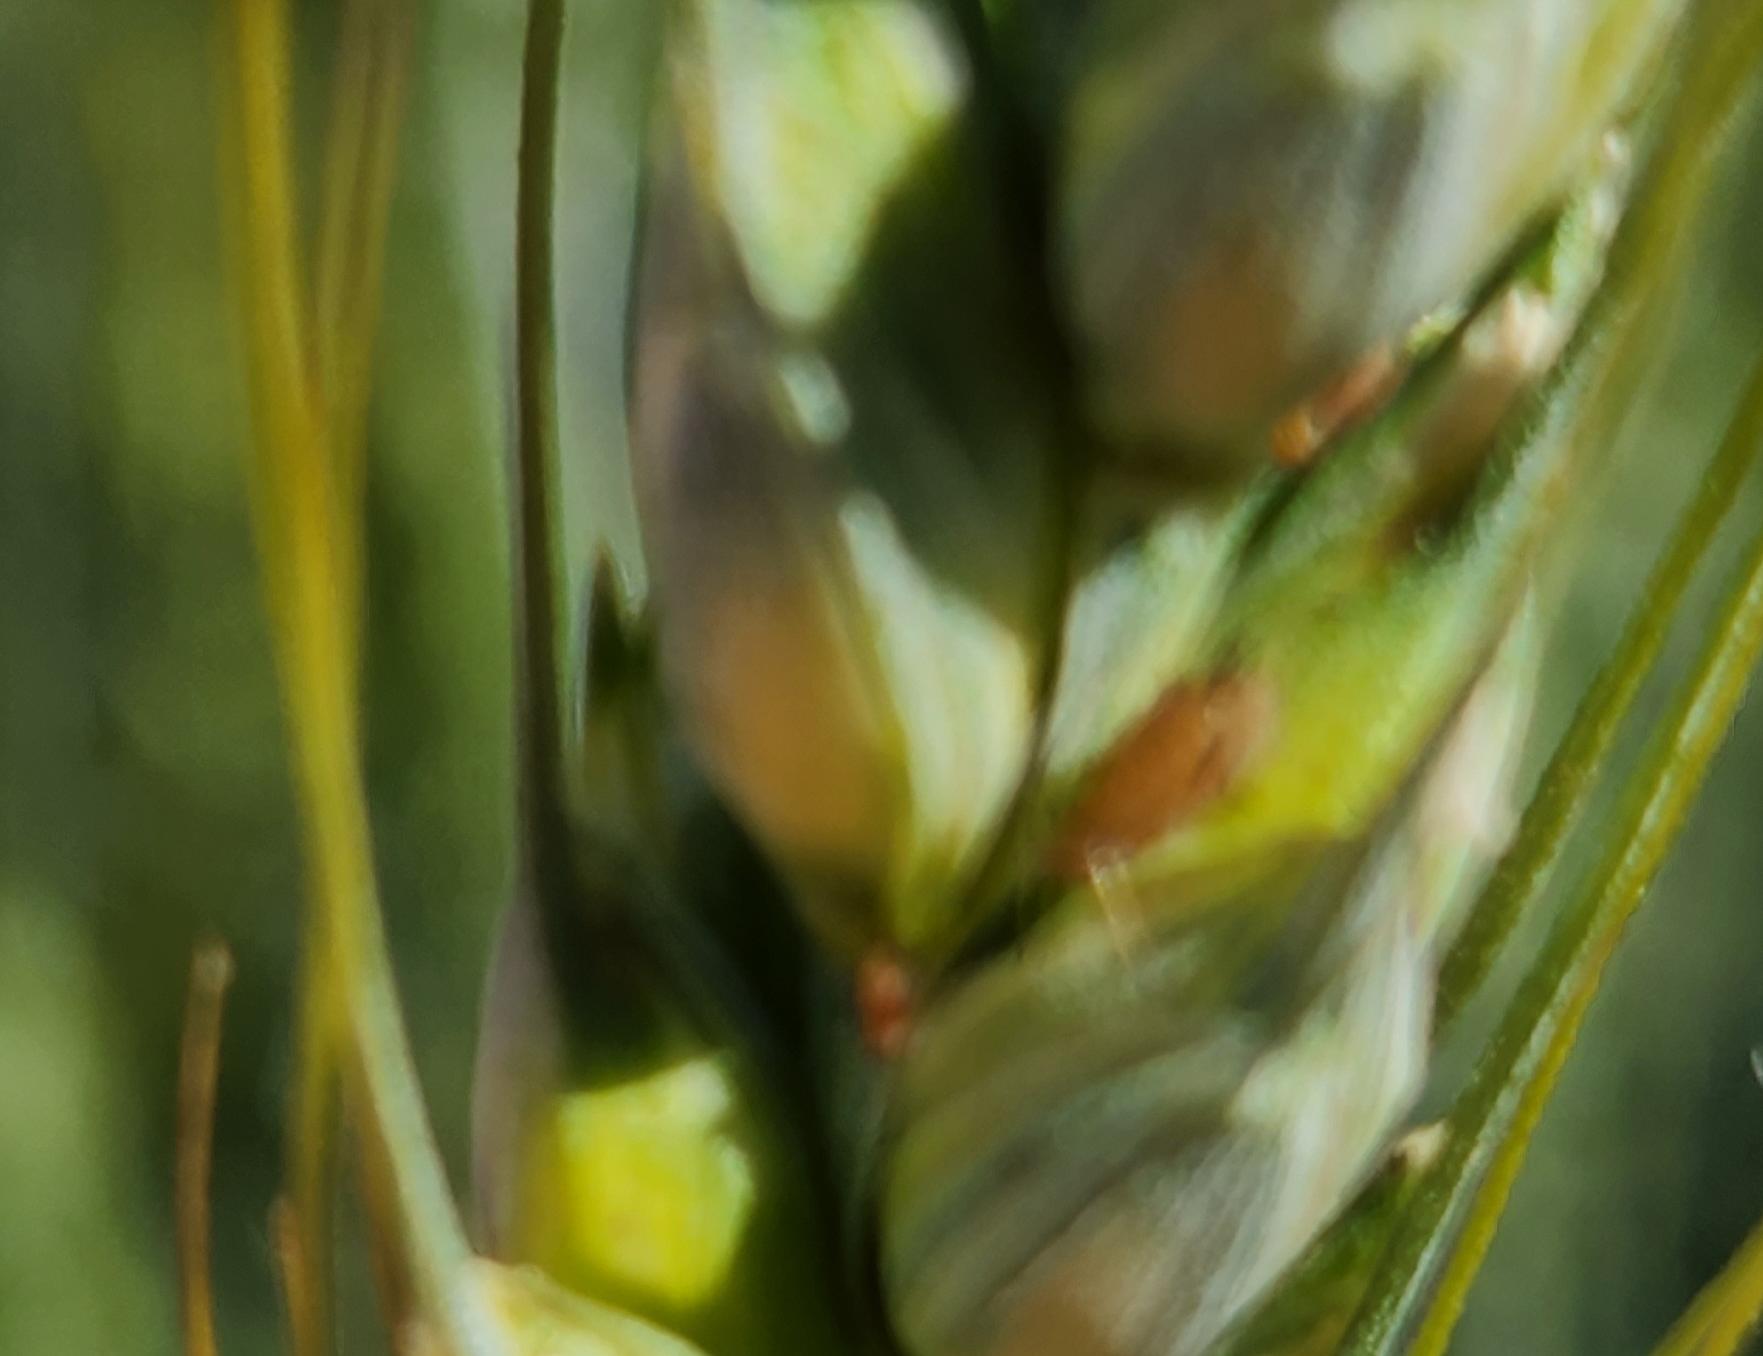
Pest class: english_grain_aphid